Michele Greco

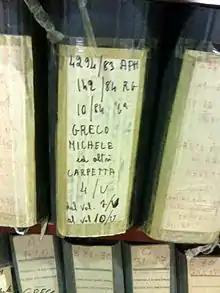
Documentation Centre about the Mafia, Corleone, Sicily.

Based on Salvatore Contorno's anonymous revelations, police chief Ninni Cassarà drew up a report in July 1982 listing 162 Mafiosi who warranted arrest, and the report was unofficially known as the 'Michele Greco + 161' report, signalling Greco's importance over the other suspects. On 6 August 1985, Ninni Cassarà and one of his bodyguards, Roberto Antiochia, were massacred by a team of up to fifteen gunmen outside Cassarà's home in front of his horrified wife and daughter.